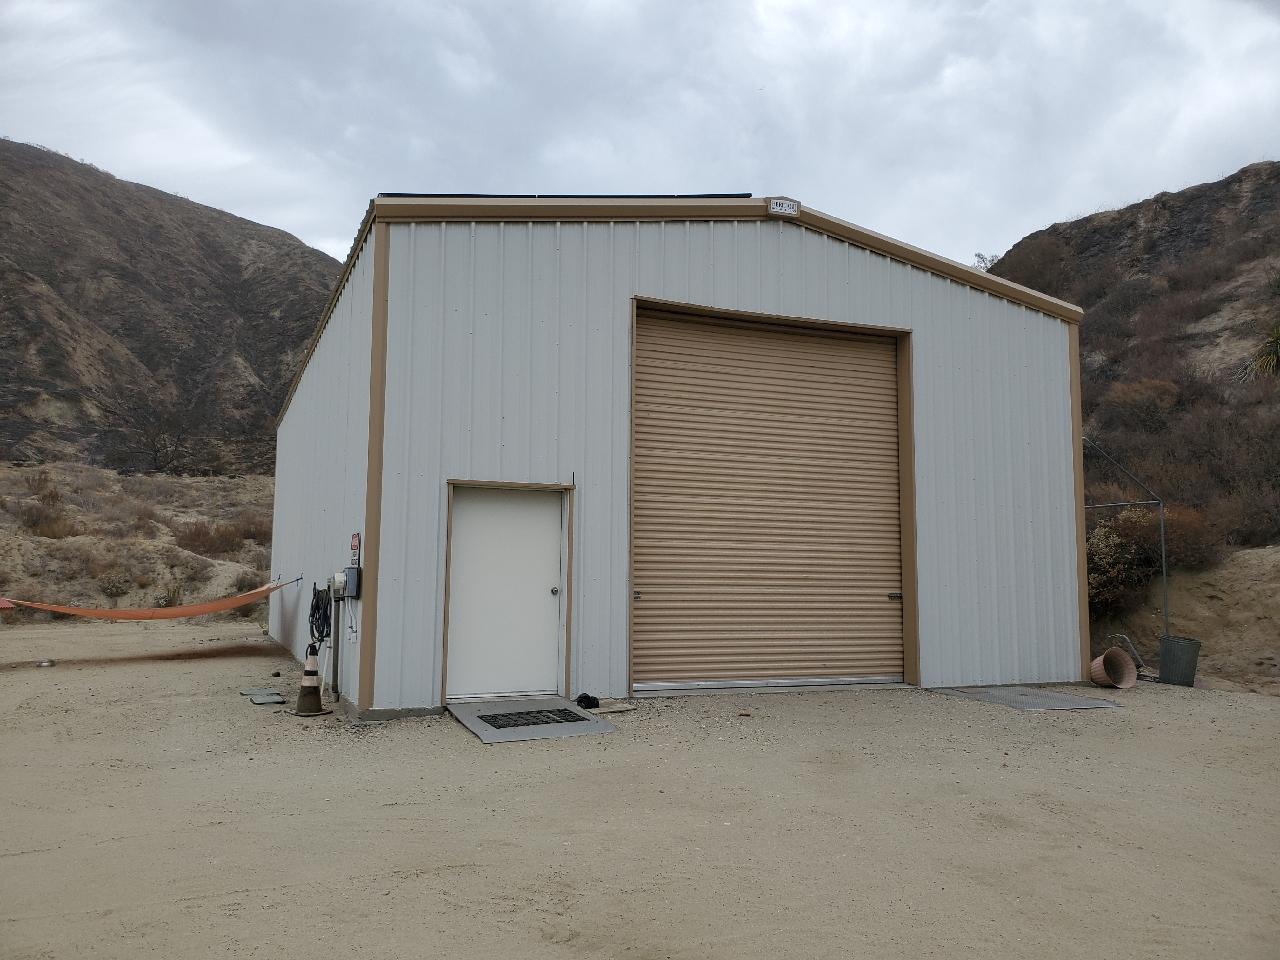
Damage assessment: no_damage